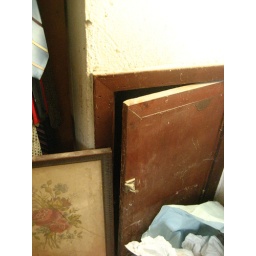
The door to the house under the house.